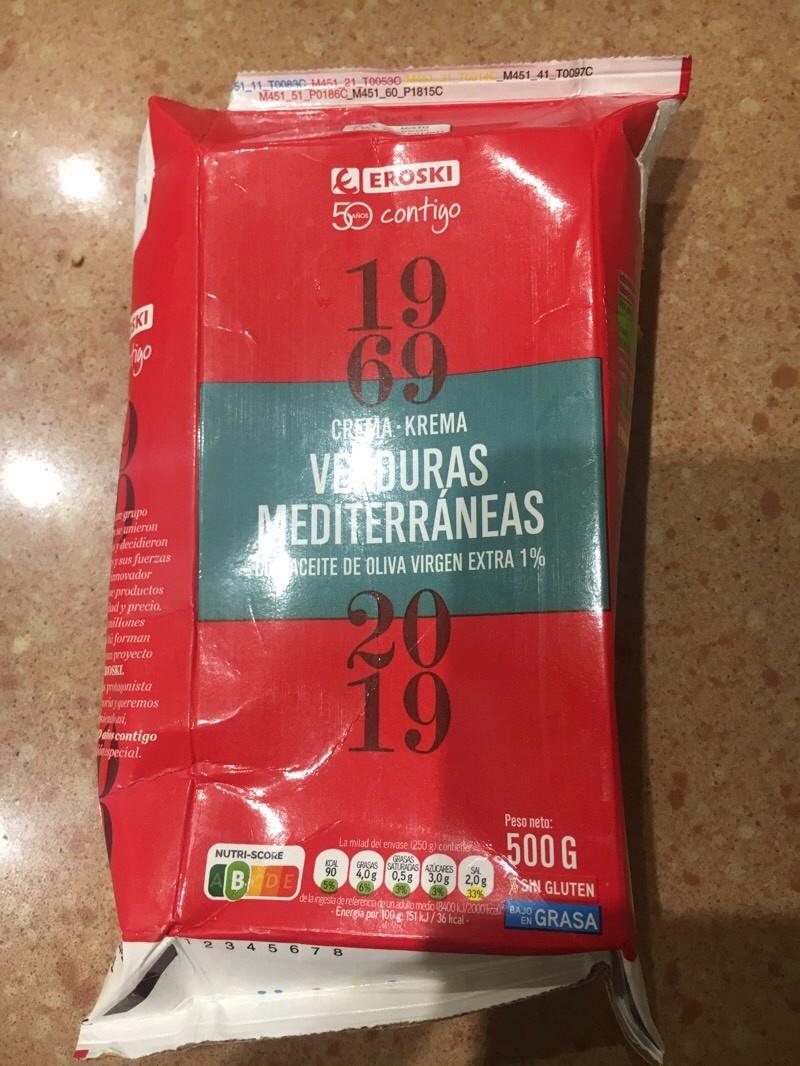
Nutri-Score label: nutriscore-b